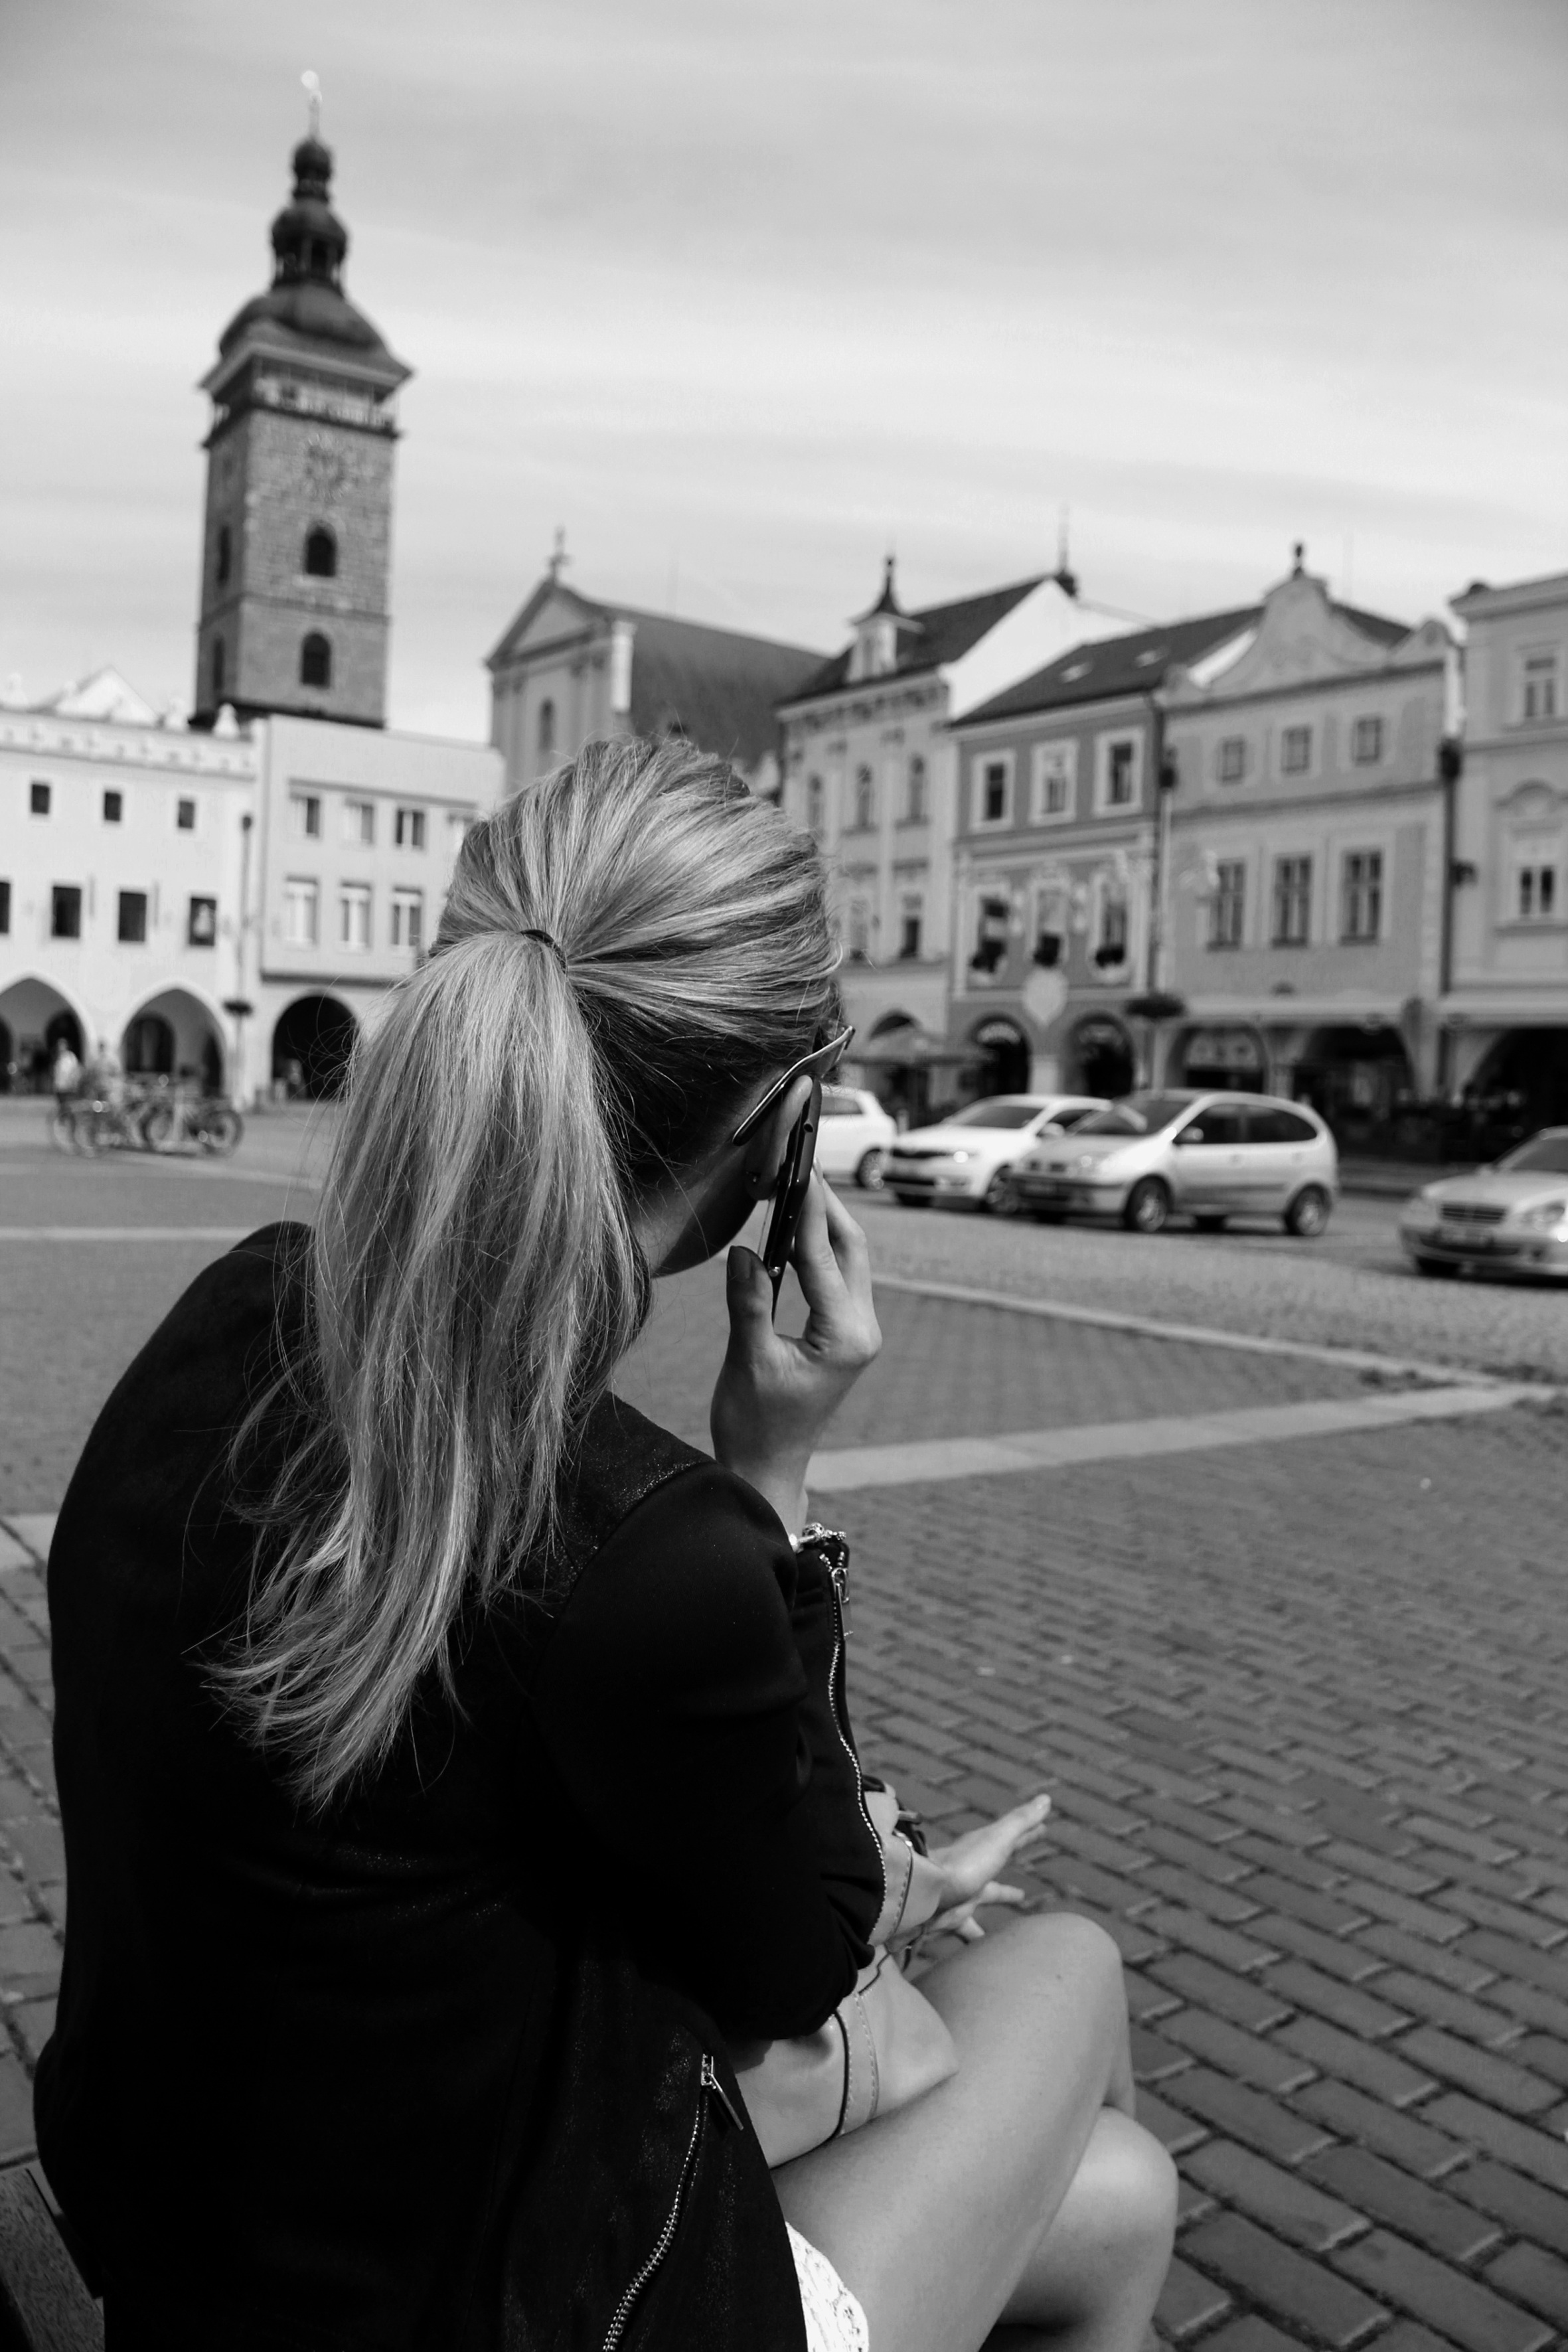
black and white, road, white, street, photography, square, black, monochrome, dress, infrastructure, photograph, image, character, afternoon, bohemia, weekday, czech budejovice, monochrome photography, black tower, film noir, human positions